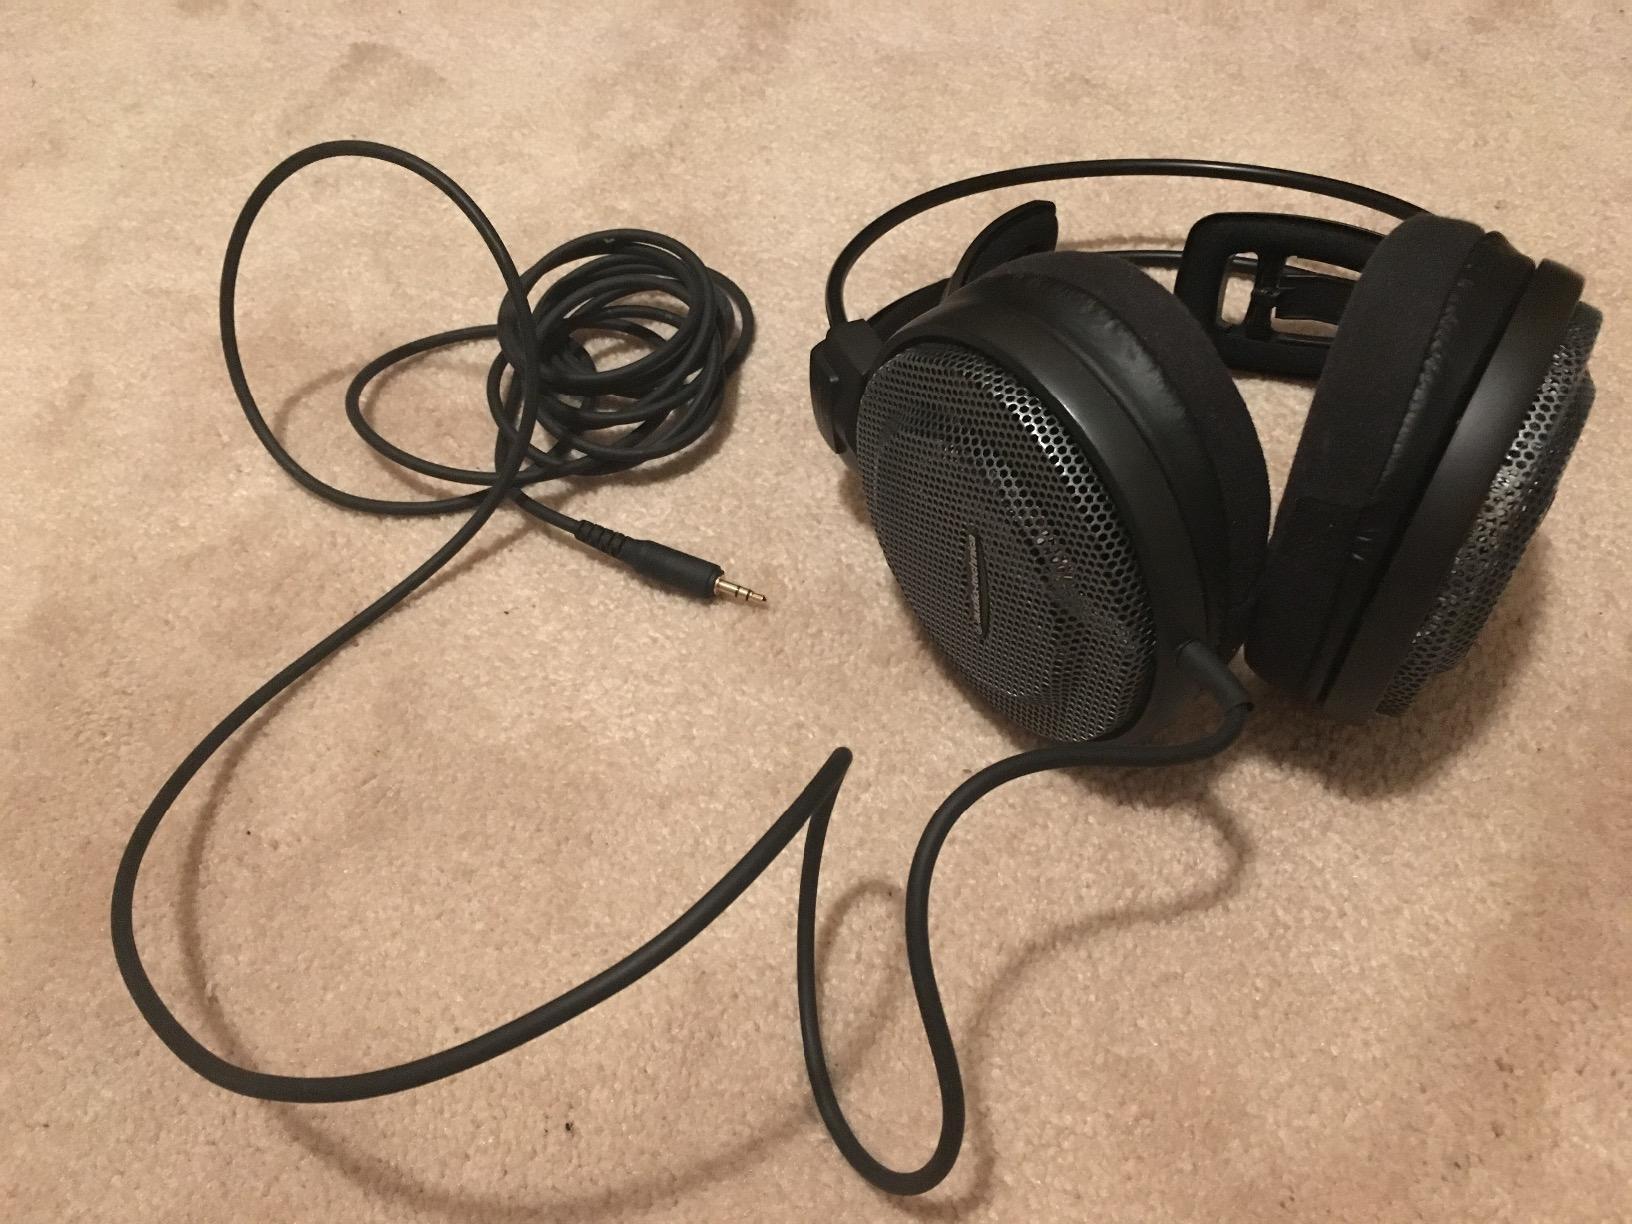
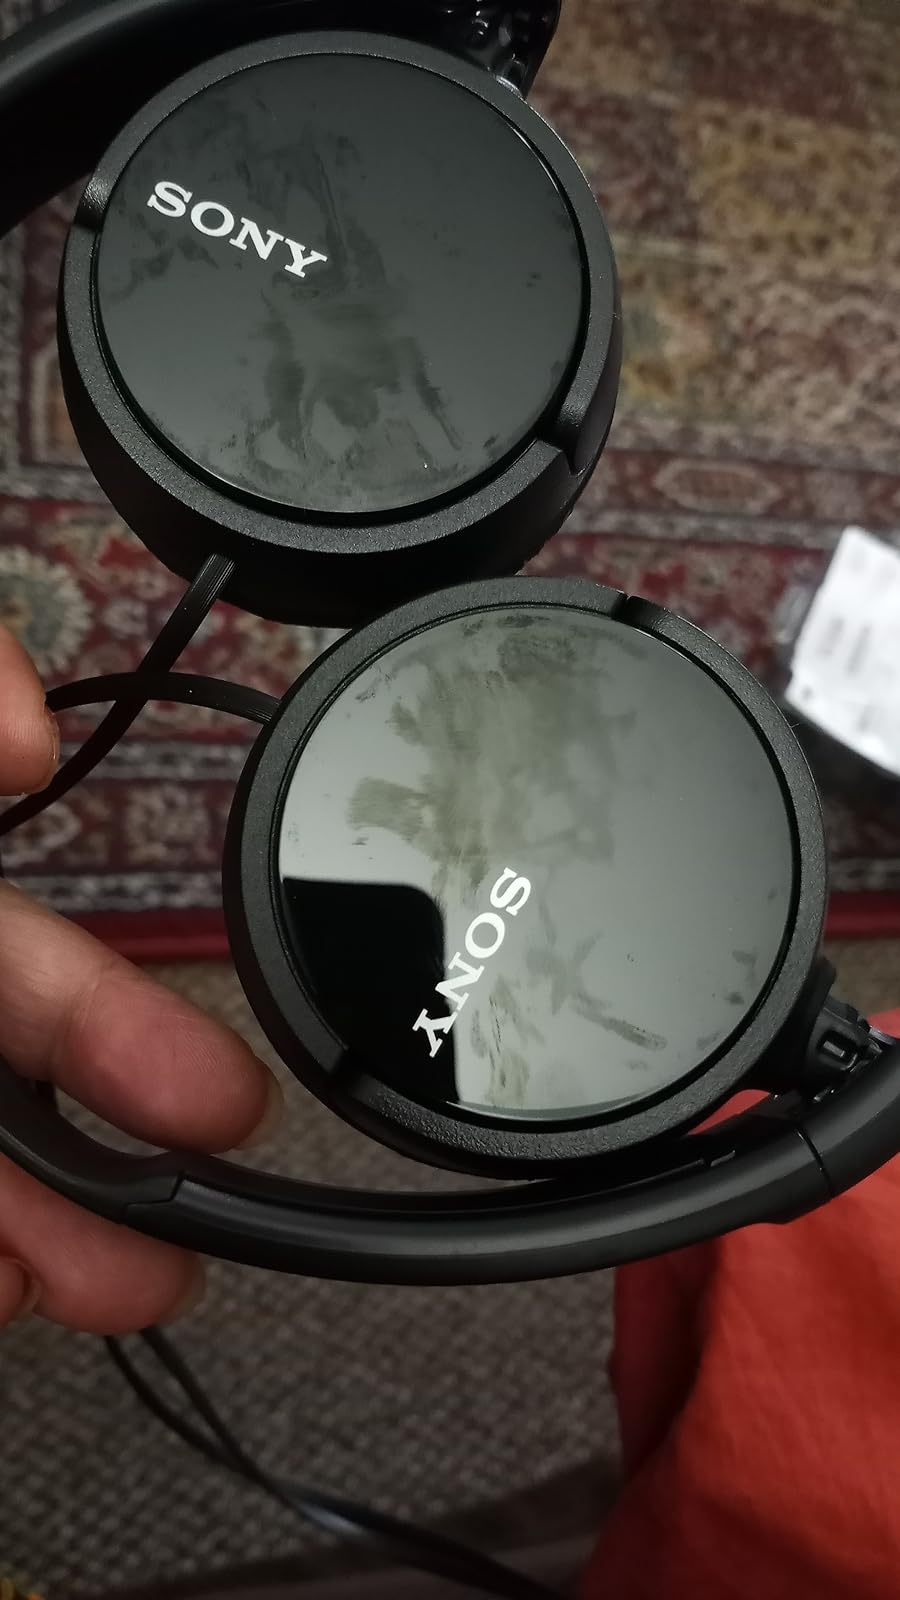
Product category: headphones
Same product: no